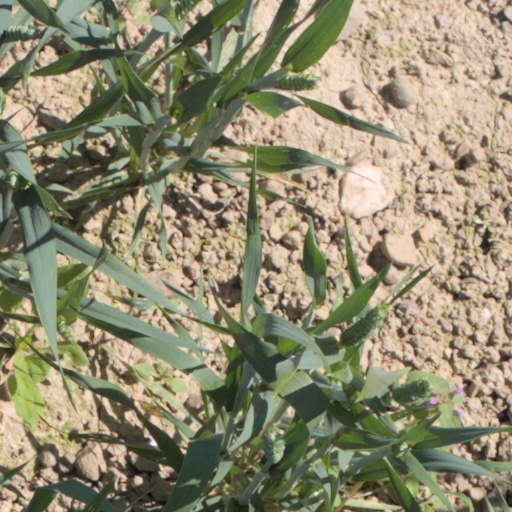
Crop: wheat